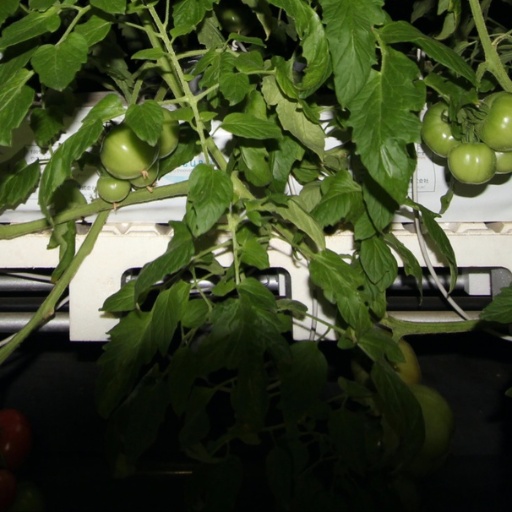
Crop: tomato